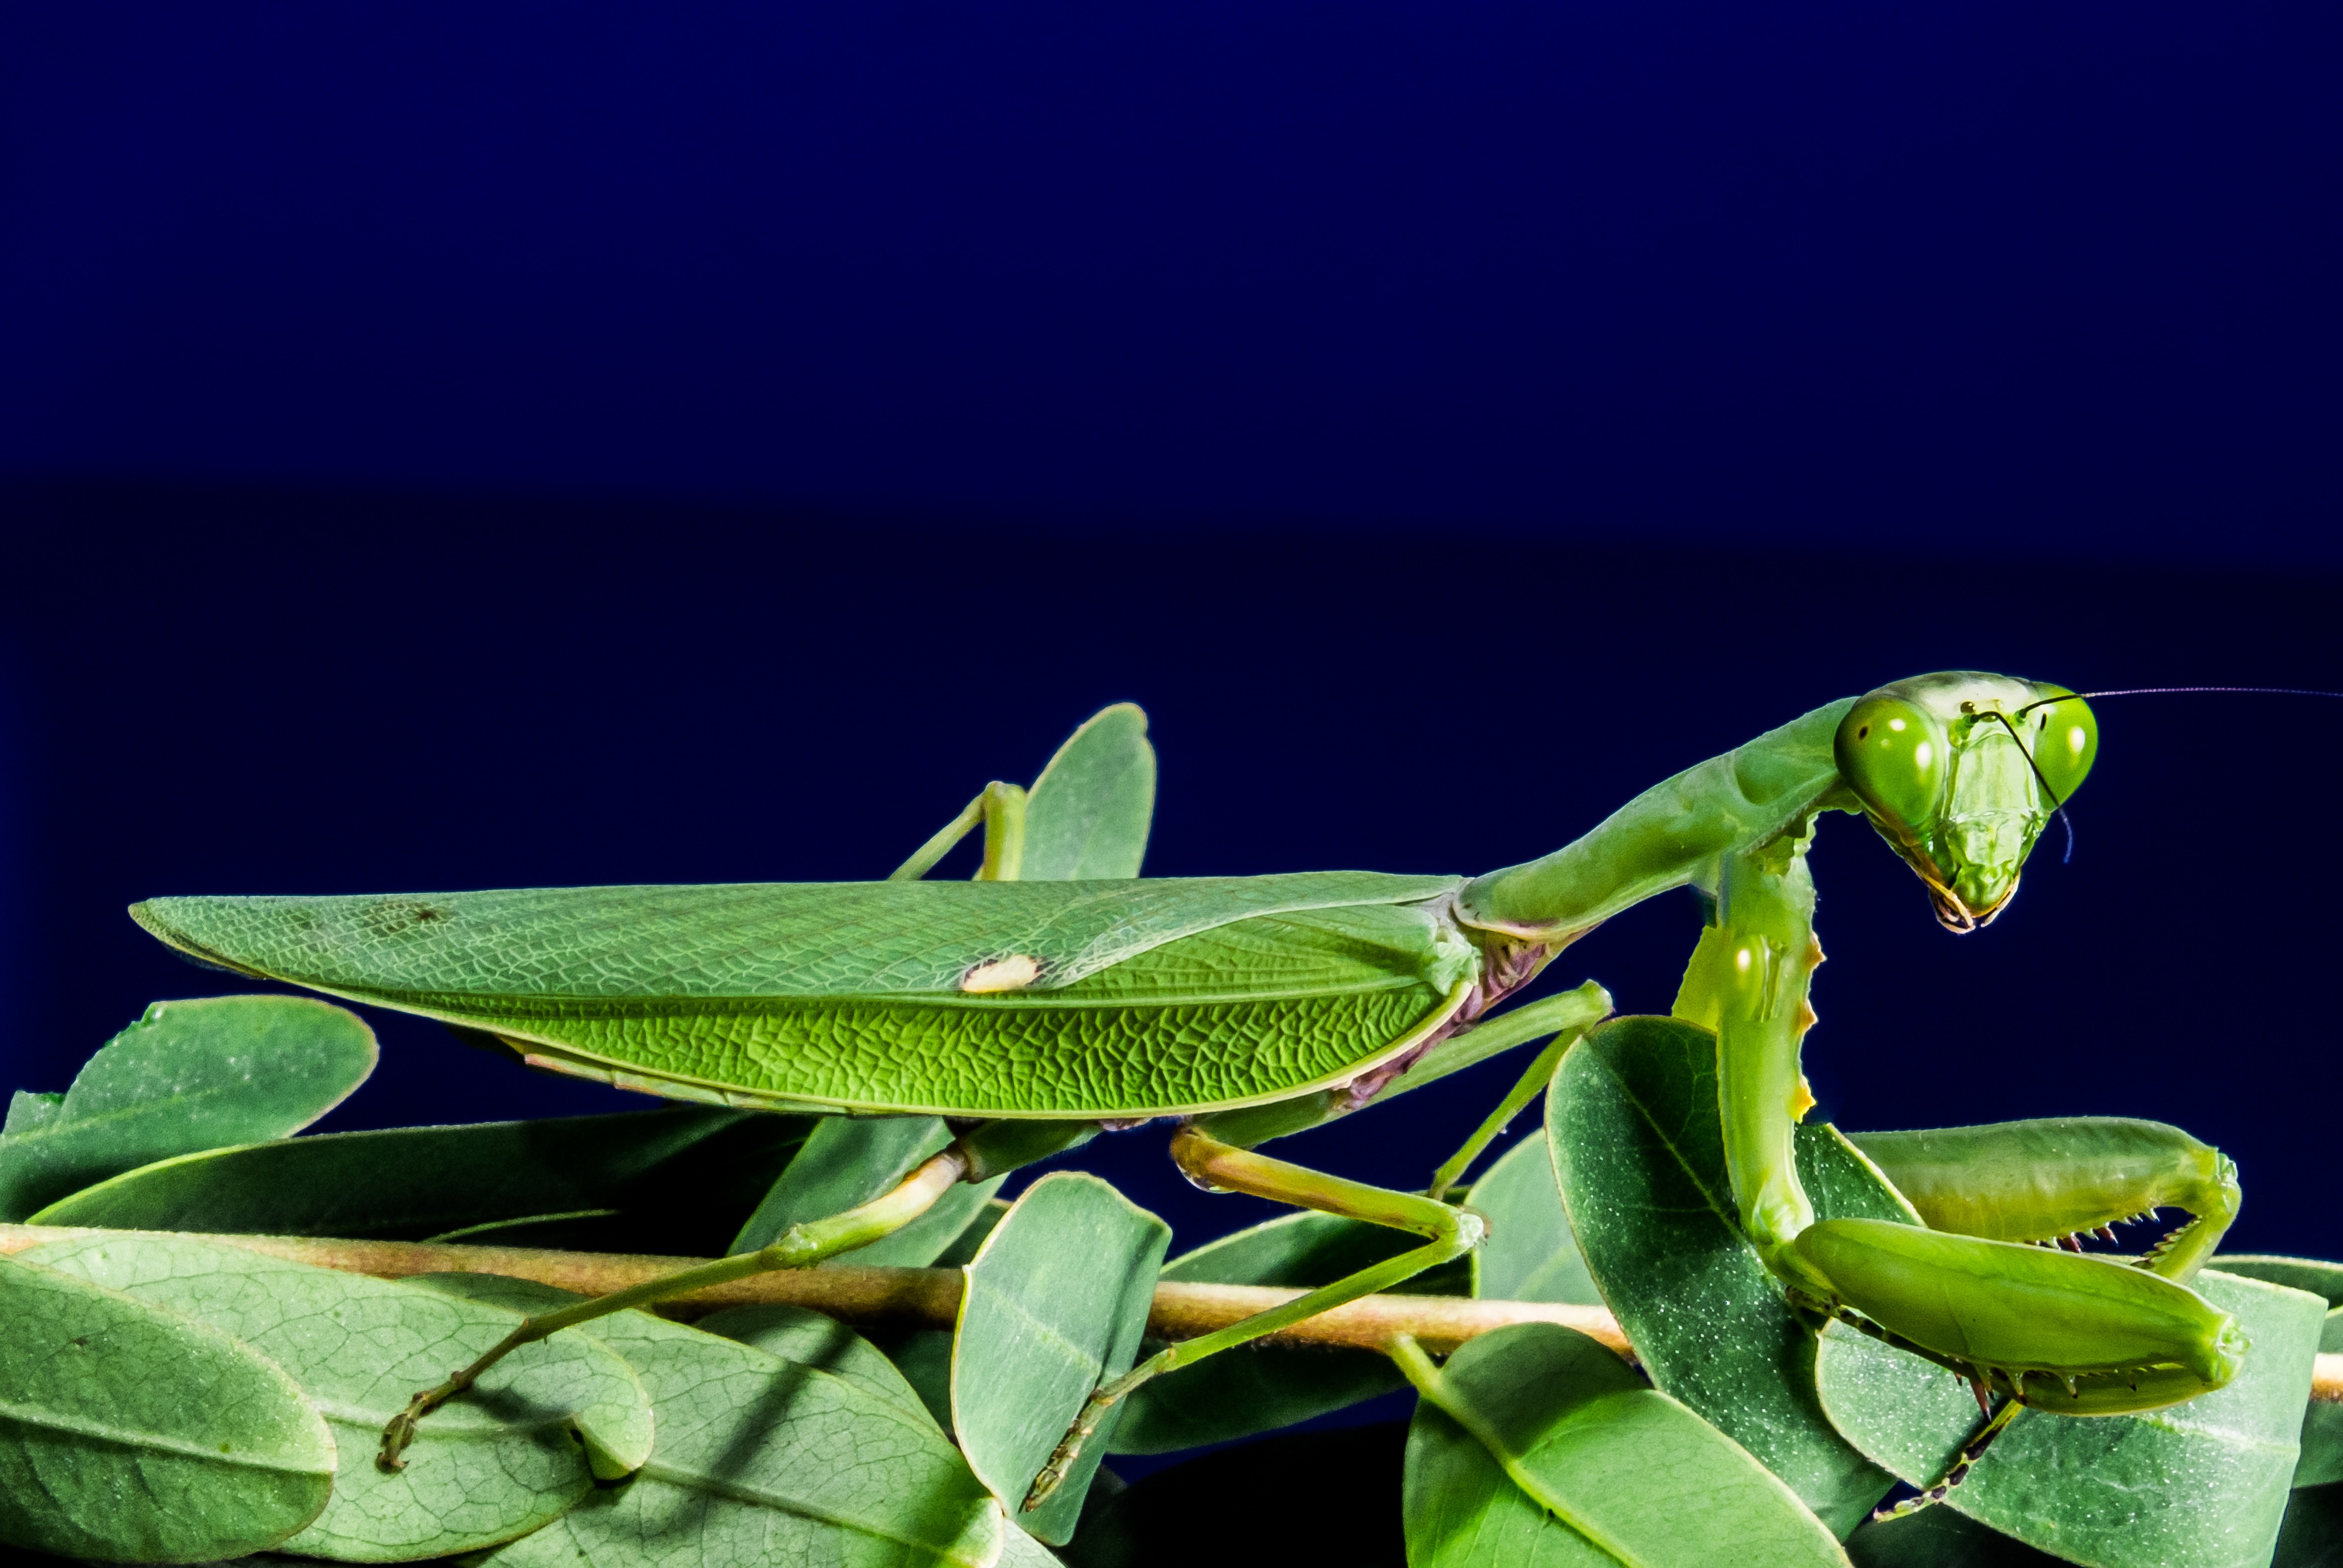
green, praying mantis, insect, close, fauna, invertebrate, mantis, macro photography, fishing locust